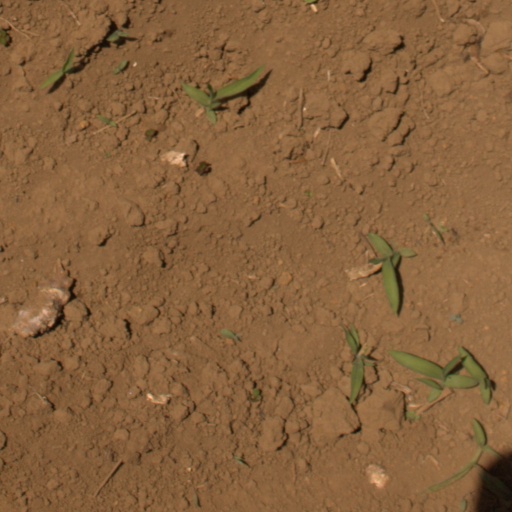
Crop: Jerusalem artichoke